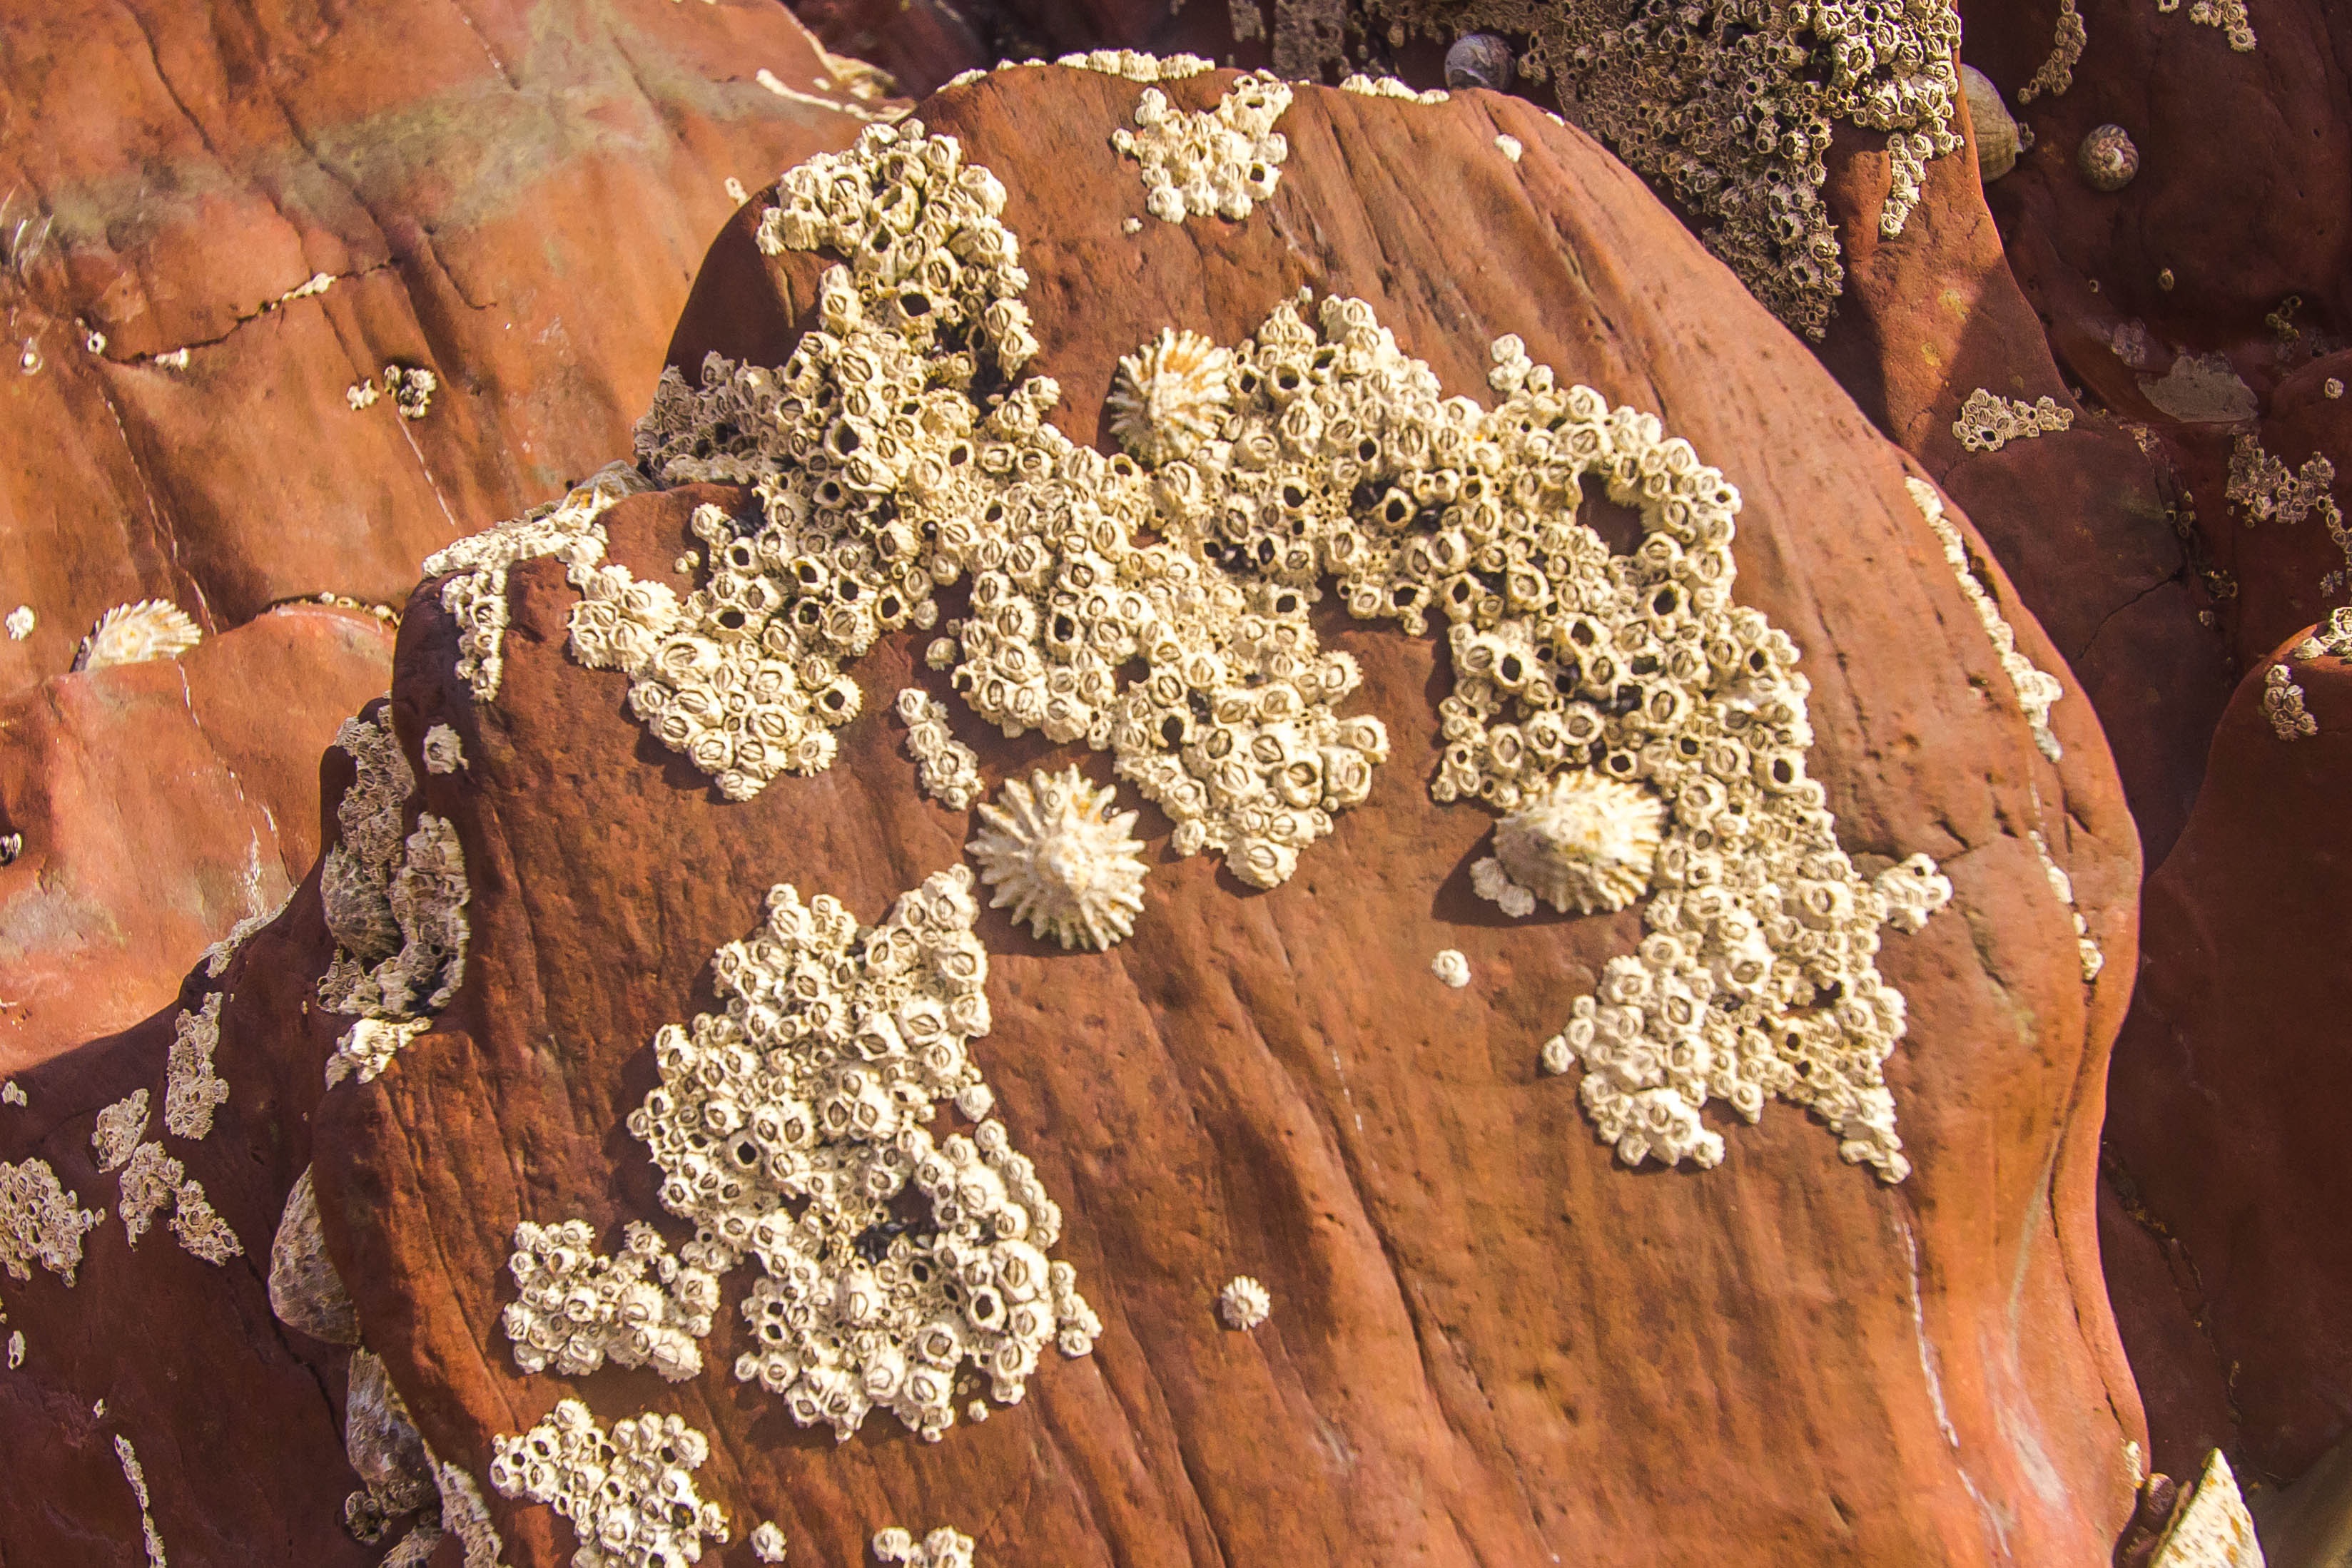
tree, rock, wood, leaf, flower, food, spring, produce, low tide, soil, material, shell, england, wales, stones, geology, the sea bottom